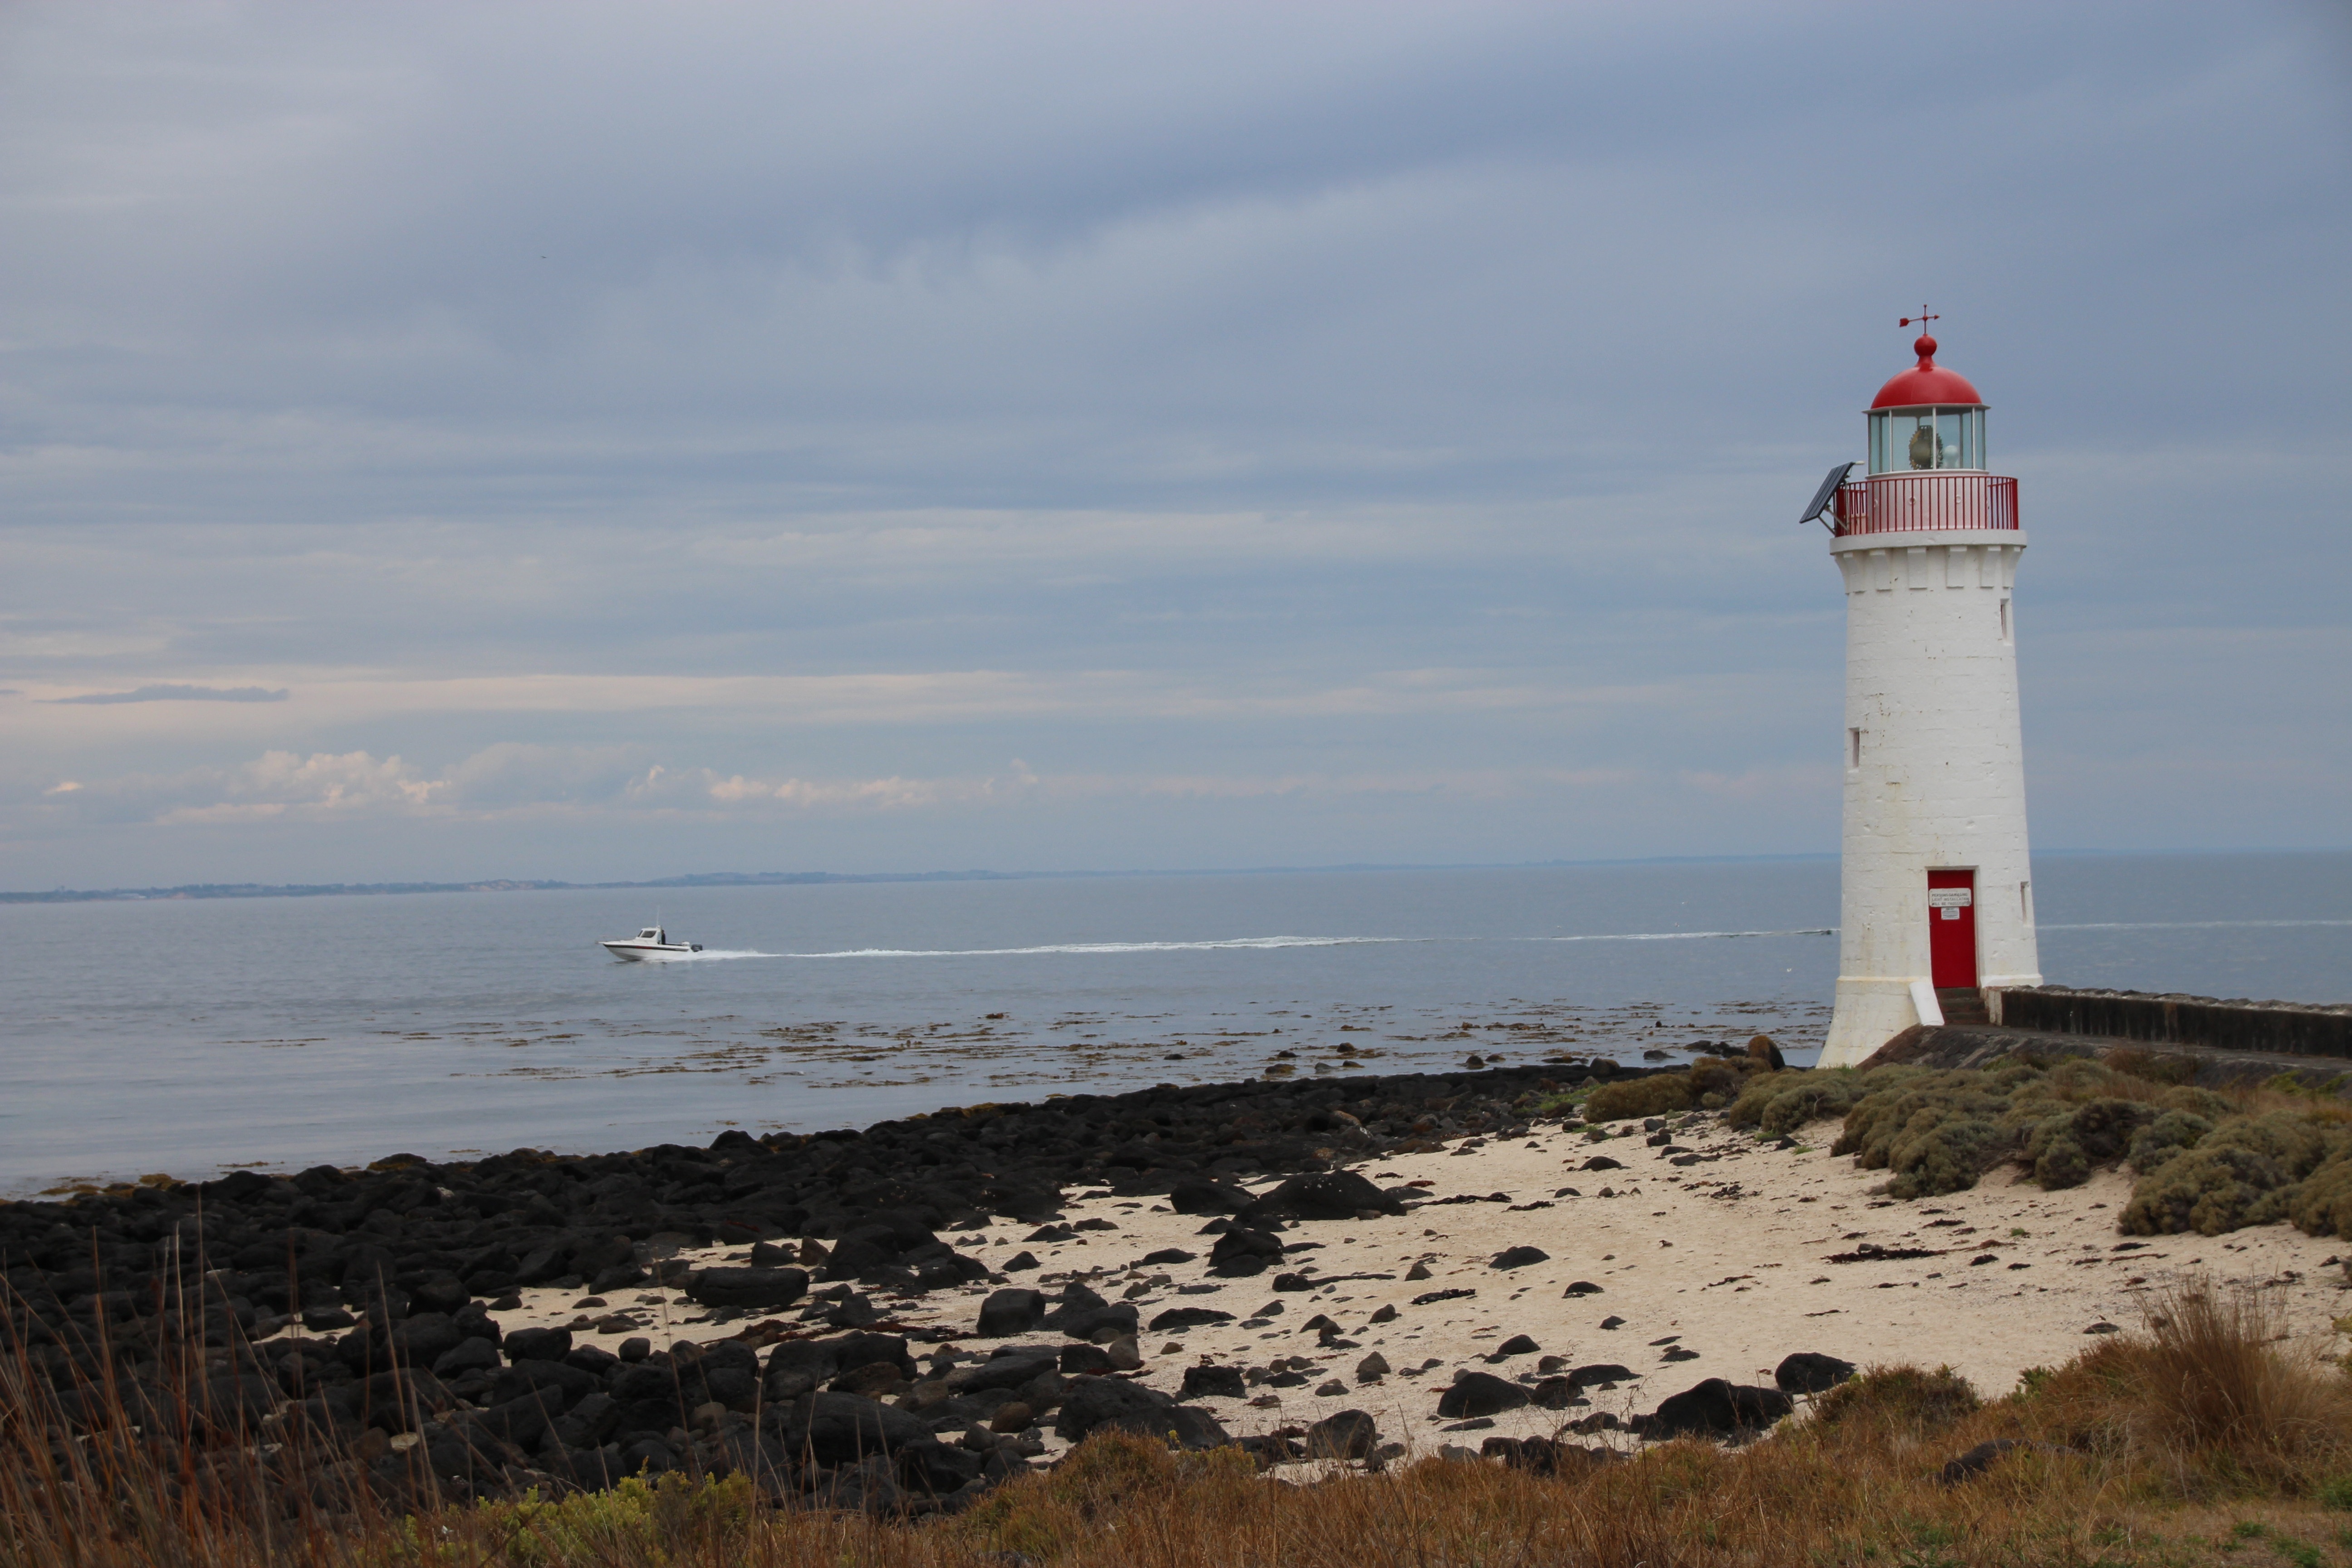
beach, sea, coast, ocean, lighthouse, shore, travel, coastline, cove, tower, bay, australia, cape, ocean road